Menzies government (1949–1966)

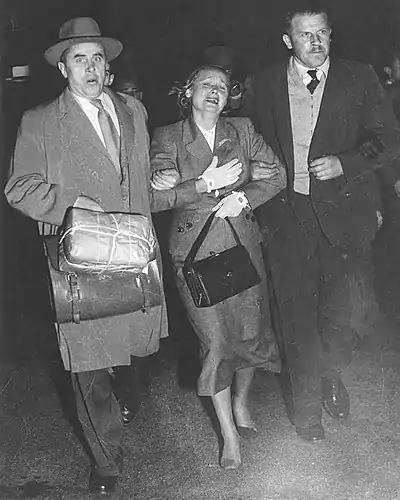
Cold War politics: Evdokia Petrova at Sydney Airport, being escorted to a waiting plane by two armed KGB agents during the Petrov Affair. Menzies intervened to prevent her forced removal to the USSR following the defection of her husband.

Menzies was firmly anti-Communist. In 1950 his government committed troops to the Korean War and attempted to ban the Communist Party of Australia. Menzies secured passage of the Communist Party Dissolution Bill through Parliament in June 1950. Although it had popular support, for many it went too far in such measures as allowing the disqualifying of declared Communists from public offices, or industries considered vital to defence. The Bill had the support of anti-Communist Labor Senators, and so passed through Parliament. Early in 1951 however, the High Court declared the Act invalid for unconstitutionally interfering with civil liberties and property rights. Following the 1951 election, Menzies held a referendum seeking power for the Federal Parliament to legislate "With respect to Communists or Communism as the Parliament considers to be necessary or expedient for the defence or security of the Commonwealth". Labor leader H V Evatt campaigned against the proposal and the referendum was narrowly defeated.